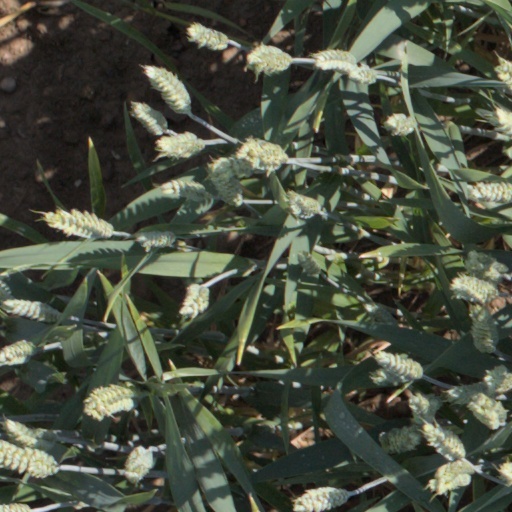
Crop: wheat